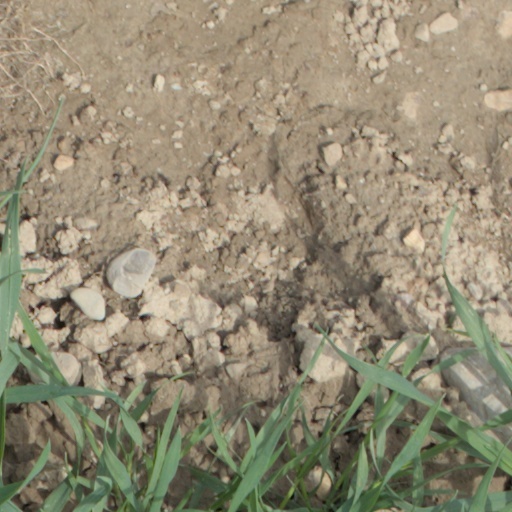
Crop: wheat